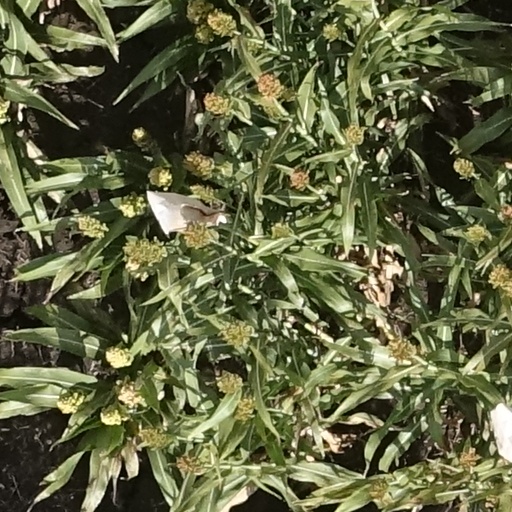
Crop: sorghum